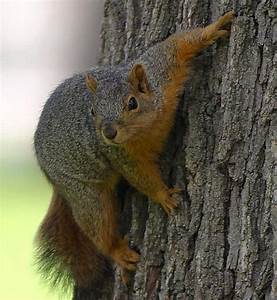
Label: squirrel